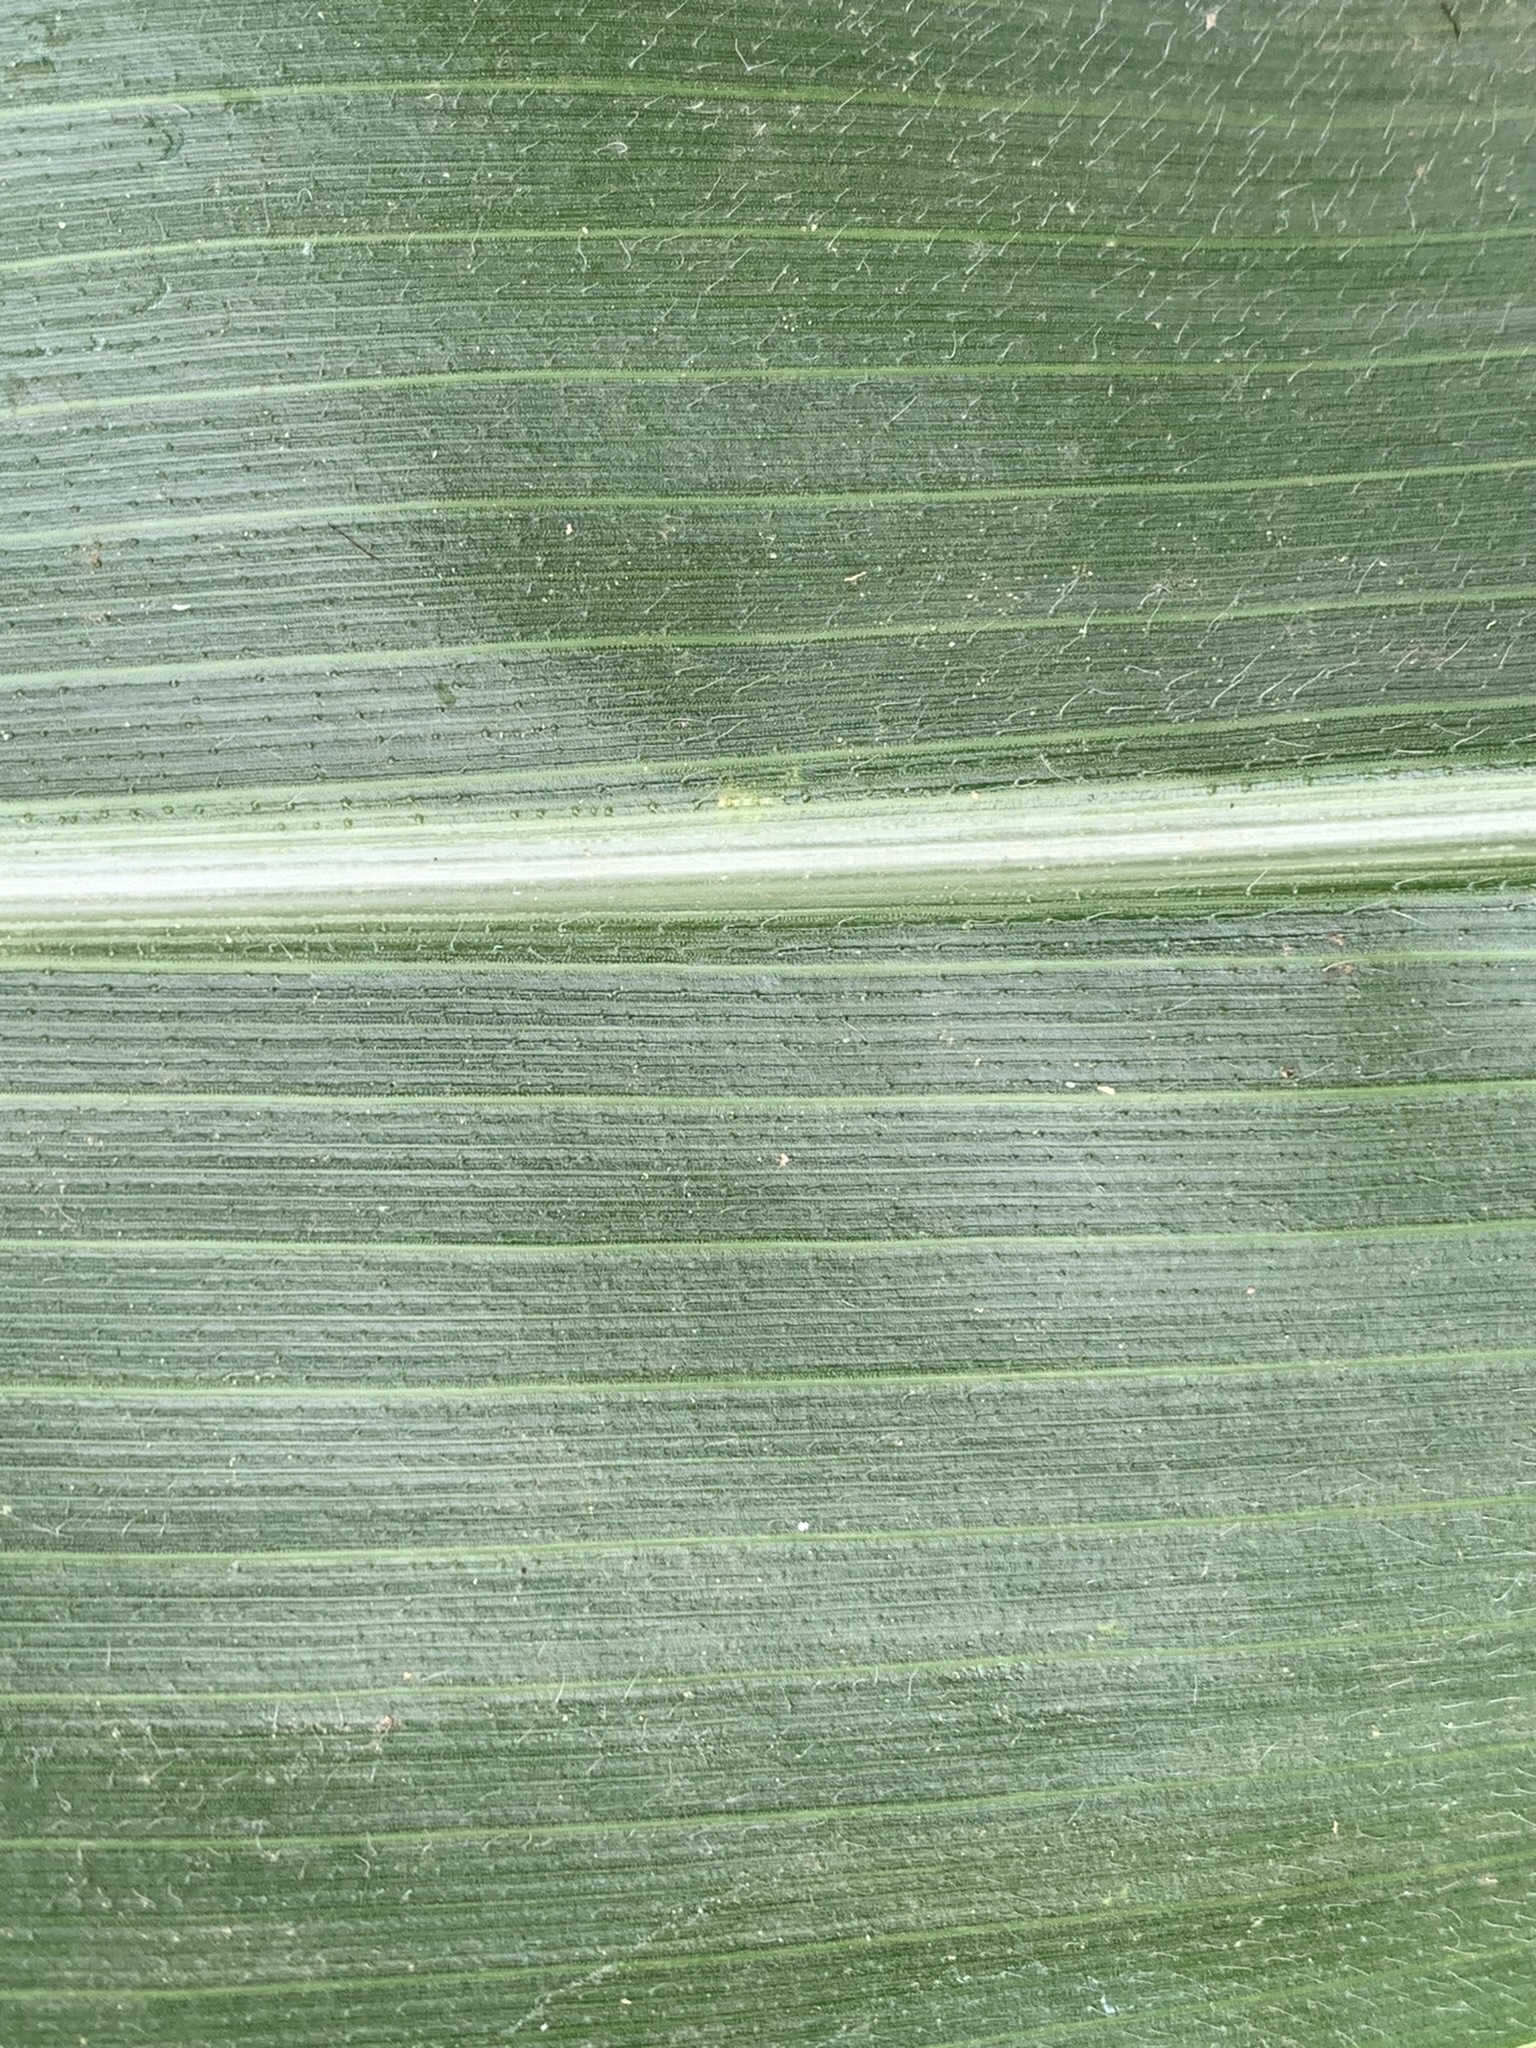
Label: Healthy